Charleton House

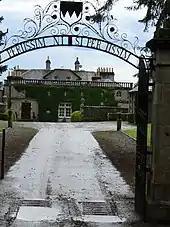
Entrance (north) front of the house, as remodelled by Lorimer

In 1904, the estate passed to Colonel Charles Anstruther-Thomson (1855–1925). He had alterations to the house made by Robert Lorimer, including moving the main entrance to the north side. In the gardens, he reinstated some of the avenues, and created a Japanese garden, following a visit to Japan in the 1890s. In 1925 the estate was inherited by his daughter Grizel Anstruther Thomson, who married the Swedish diplomat baron Knut Corfitz Bonde and subsequently moved to Sweden. Their son Baron John Bonde (1918–2009) returned to live at Charleton in 1955, and it remains in the family. The house is operated as an events venue with accommodation, and a golf course was laid out in the parkland in 1994.